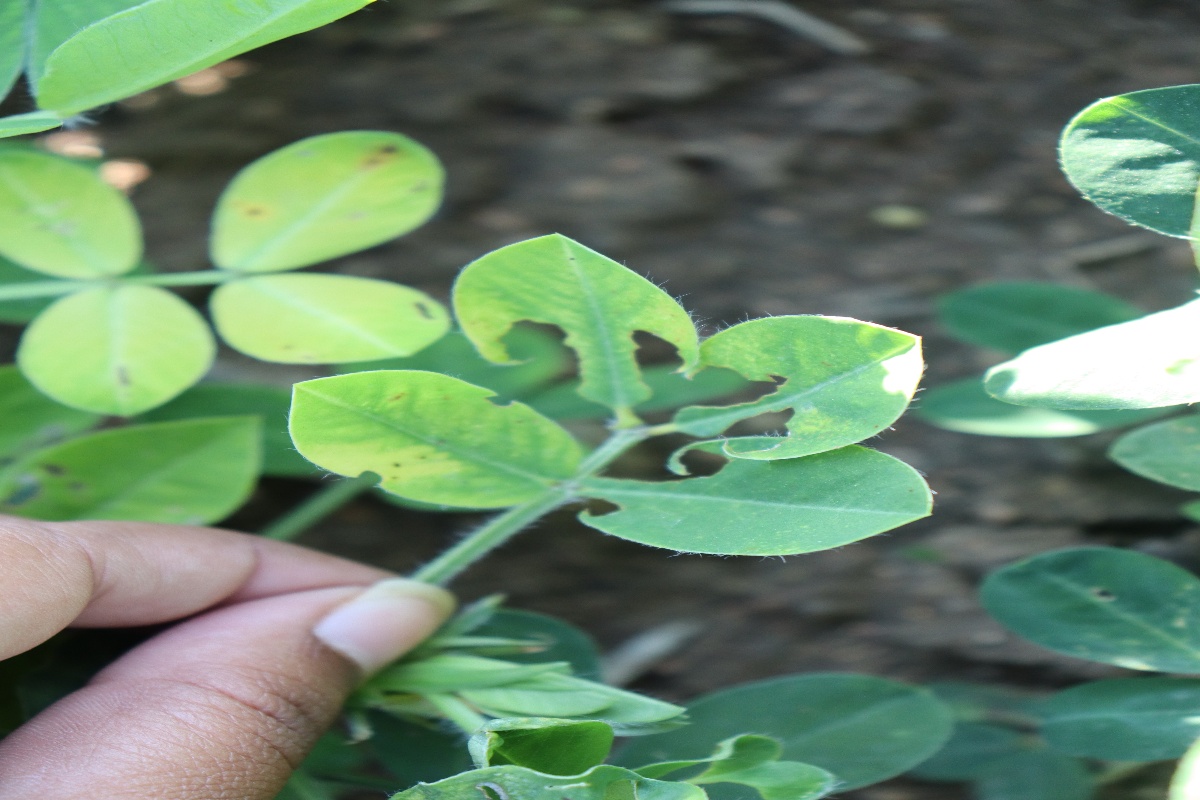
Label: early_leaf_spot